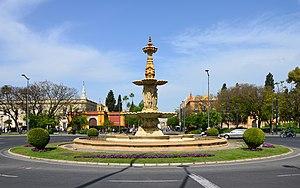
La fontaine des quatre saisons, sur la place Don Juan d'Autriche, à l'ouest du Prado de San Sebastián, à Séville (Espagne). Español: La fuente de las Cuatro Estaciones, en la plaza Don Juan de Austria, al oeste del Prado de San Sebastián de Sevilla (España).
Le Prado de San Sebastián est un espace public de la ville andalouse de Séville, en Espagne.